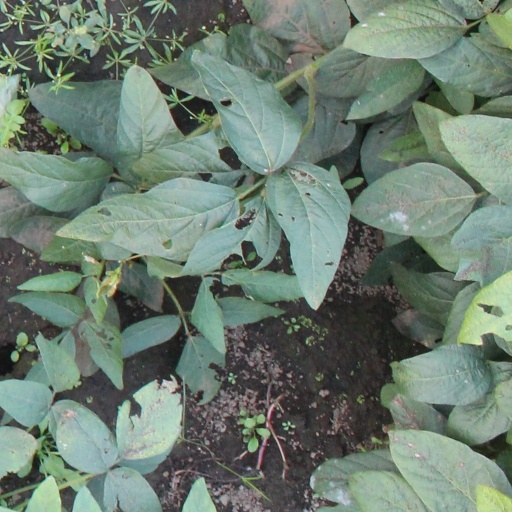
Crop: soybean